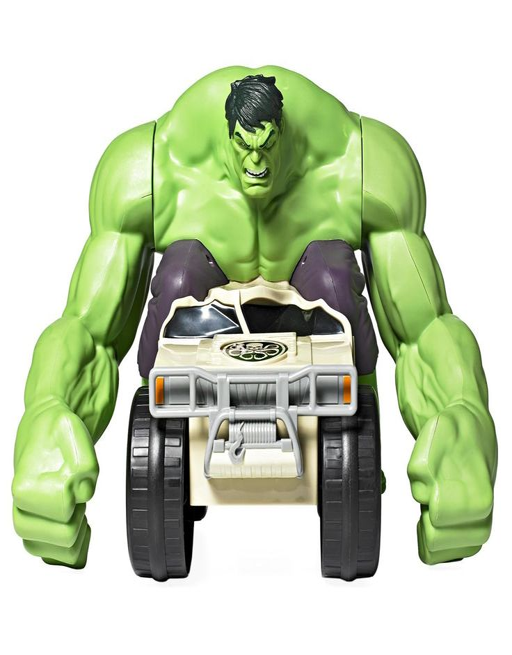
here at parents , we get the year 's new toys sent to us months before the holidays and invite kids of all ages to come in and give them aw